Moulay Idriss Zerhoun

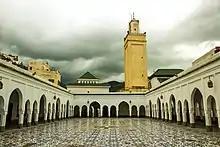
An outer courtyard of the Zawiya of Moulay Idris.

Idris I (known as Moulay Idris) was a descendant of Muhammad who fled from Abbasid-controlled territory after the Battle of Fakh because he had supported the defeated pro-Shi'a rebels. He established himself at Oualili (Volubilis), a formerly Roman town which by then was mostly inhabited by Berbers and a small population of Judeo-Christian heritage. He used his prestige as a descendant of Muhammad to forge an alliance with local Berber tribes (in particular the Awraba) in 789 and quickly became the most important religious and political leader in the region. As the old site of Roman Volubilis was located on an open plain and considered vulnerable, the settlement moved up a few kilometers towards the mountains, presumably around the site of the current town of Moulay Idriss, leaving the old Roman ruins abandoned.